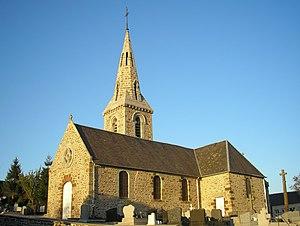
Le Petit-Celland est une commune française, située dans le département de la Manche en région Normandie, peuplée de 189 habitants.